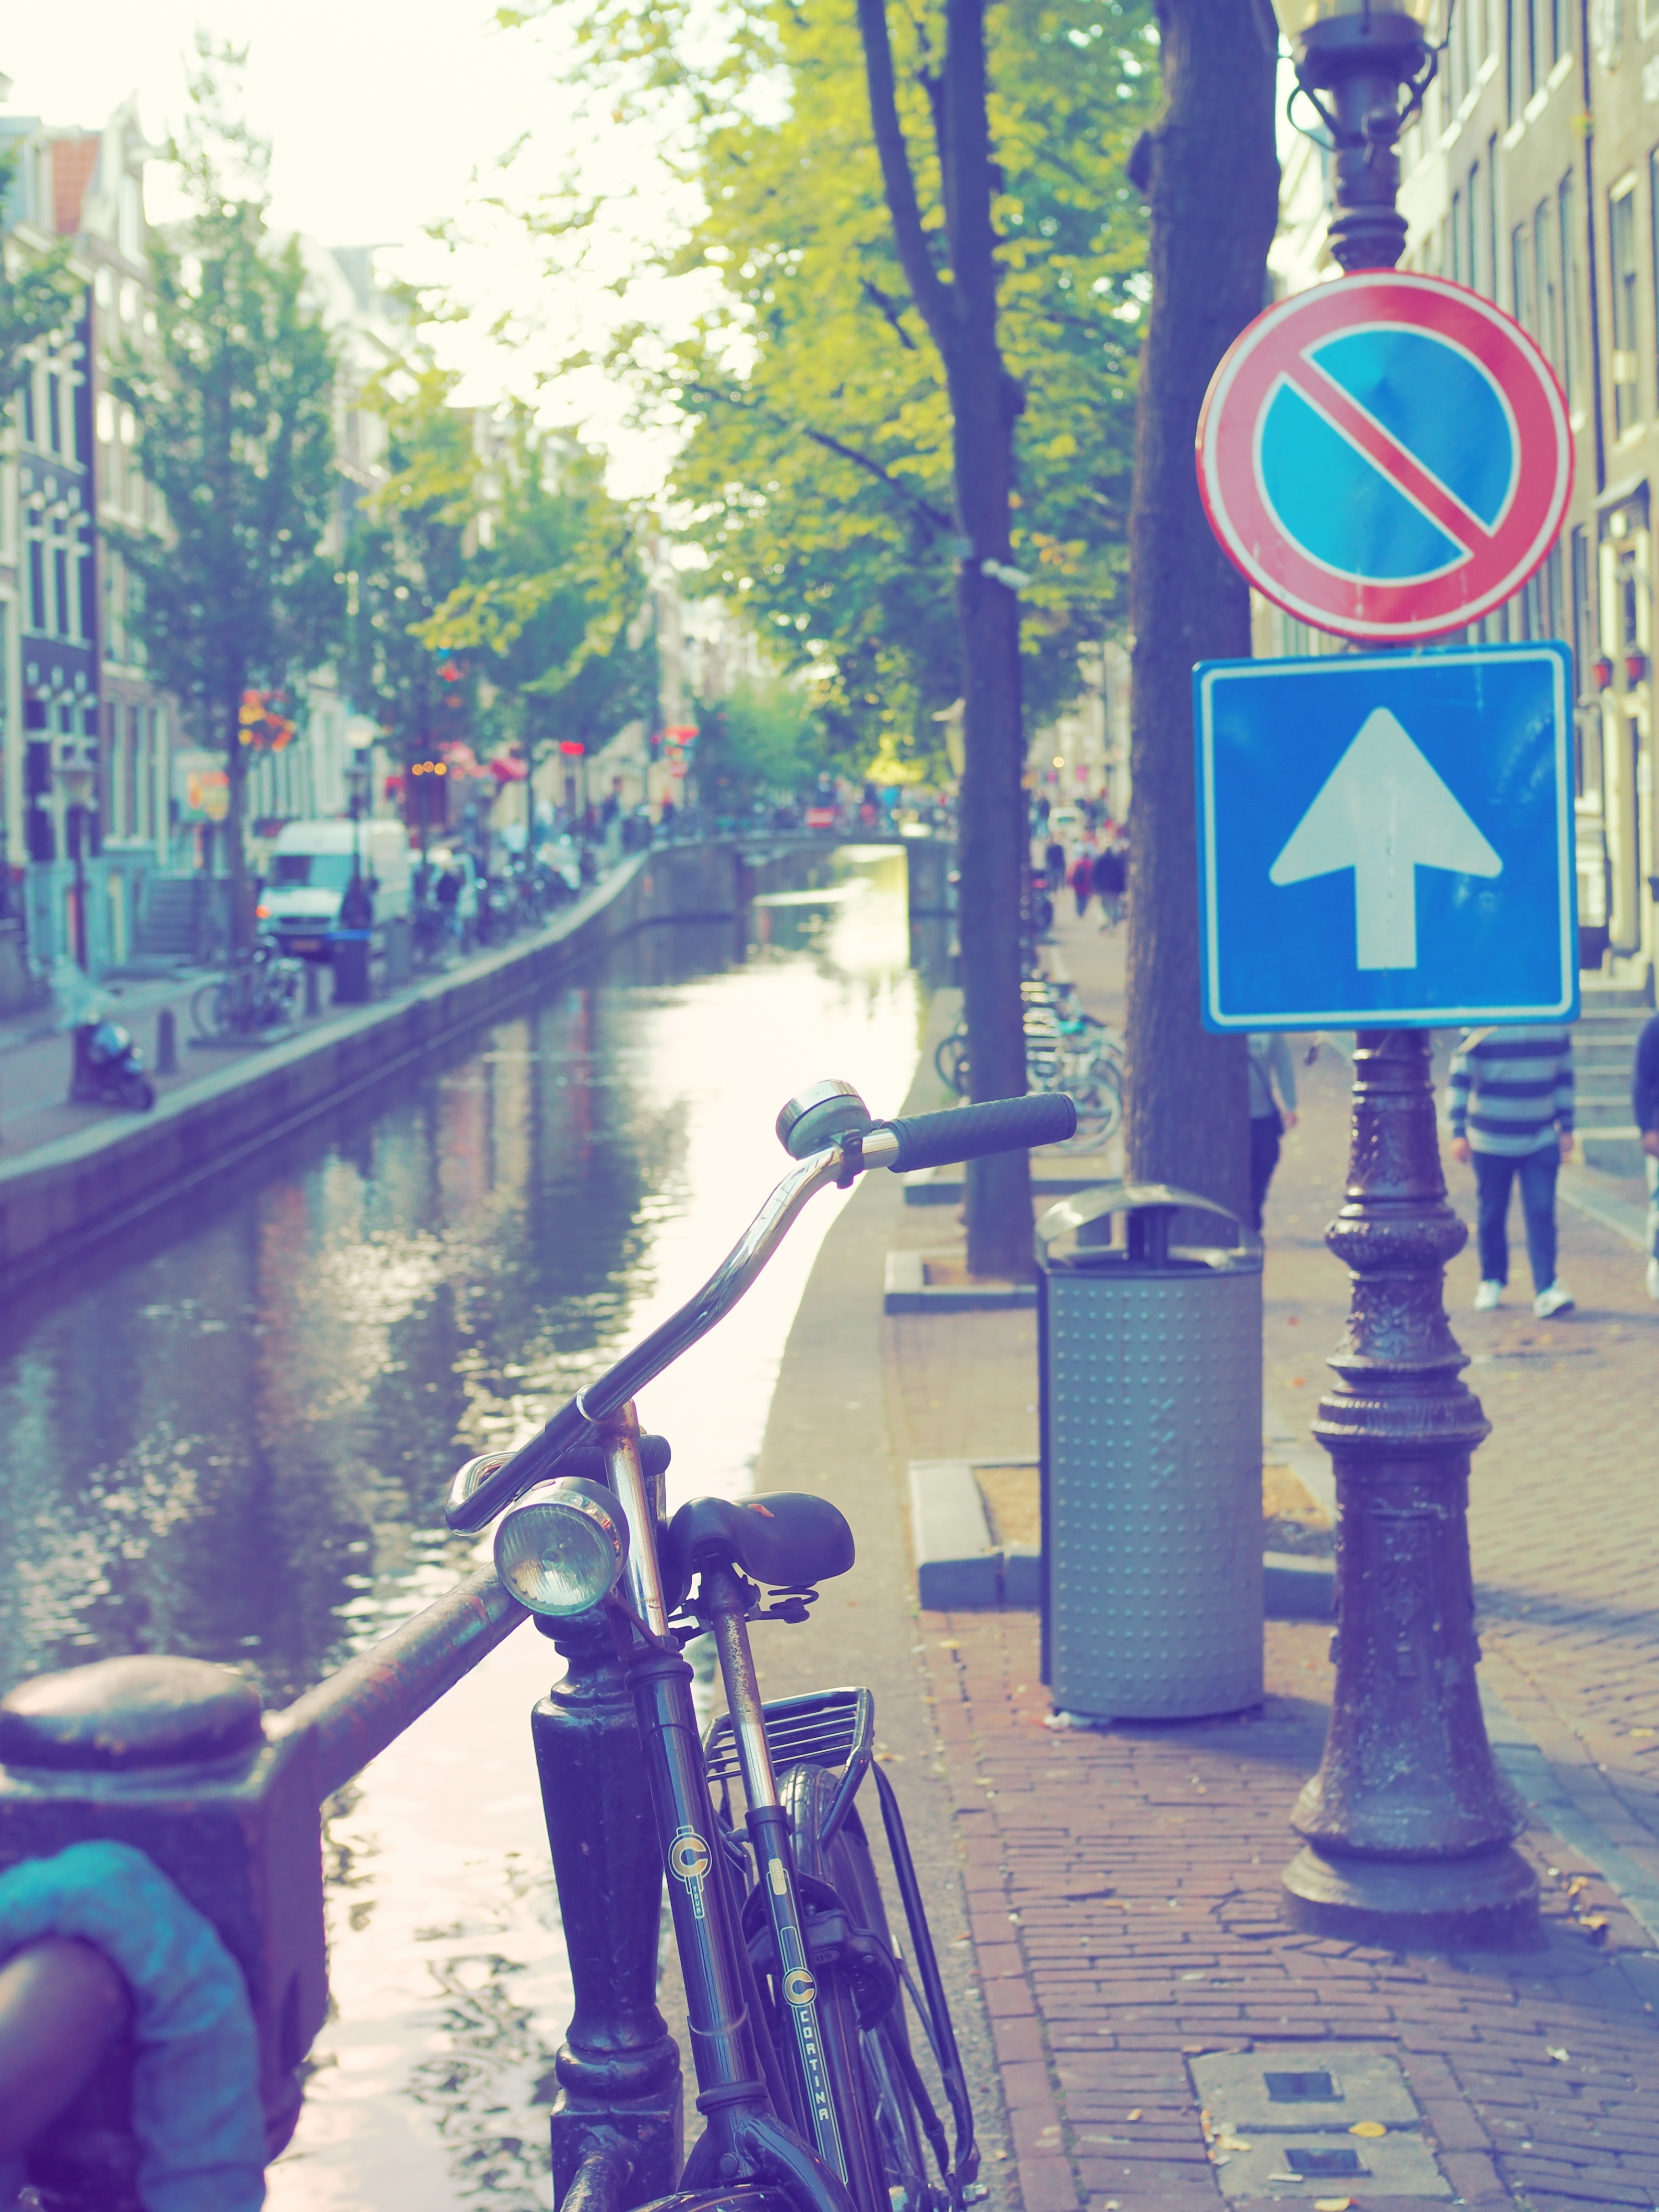
water, road, street, color, blue